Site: brandenburg
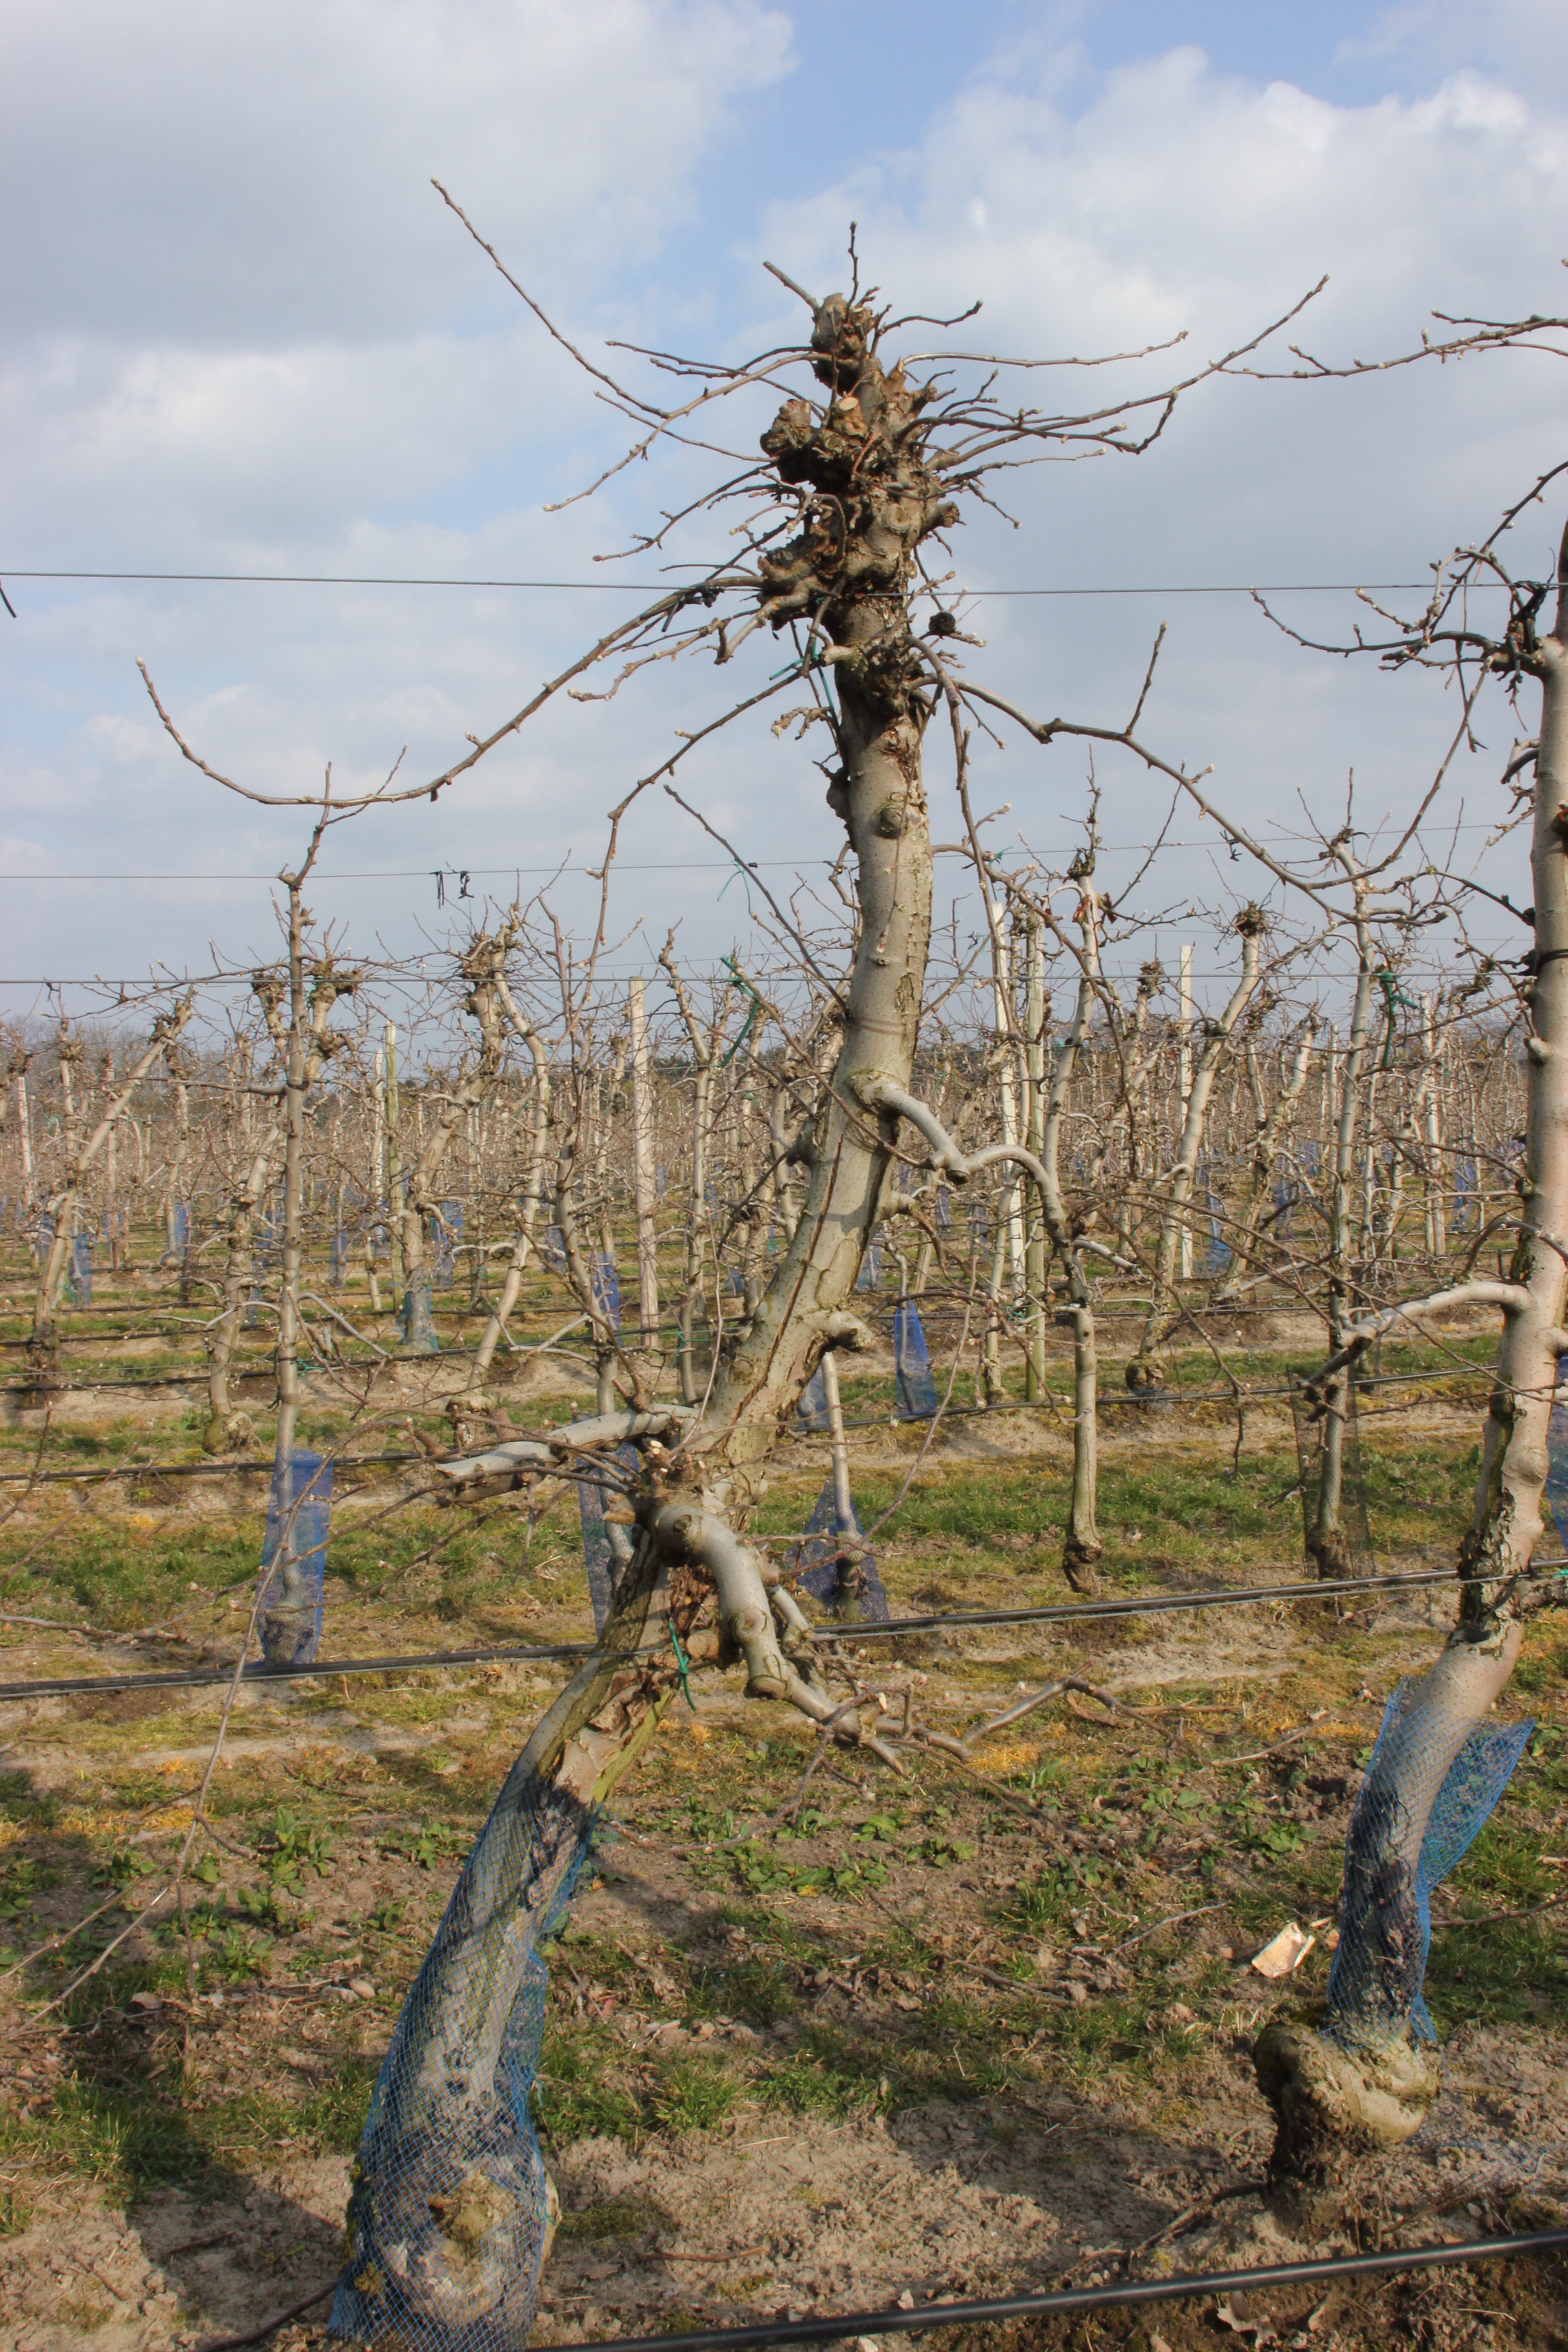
Growth stage (BBCH 03): Bud development